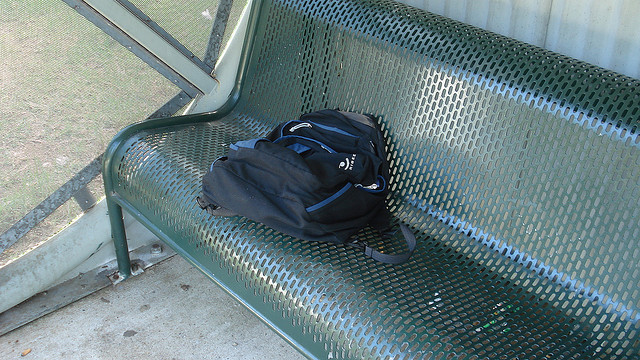
A black book-bag sitting on a bus station bench.